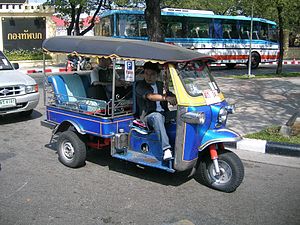
Bangkok / Trafik / Offentlig transport
En typisk Bangkok tuk-tuk "taxi" (2006).
Bangkok er Thailands hovedstad. Byen ligger på østsiden af floden Chao Phraya og har 5.696.409 indbyggere. Bangkok udgør en af Thailands 76 provinser og er en af de hurtigst voksende byer i verden. Hovedstaden med forstæder er med sine 15.645.000 indbyggere en af de 25 befolkningsrigeste byer i verden.